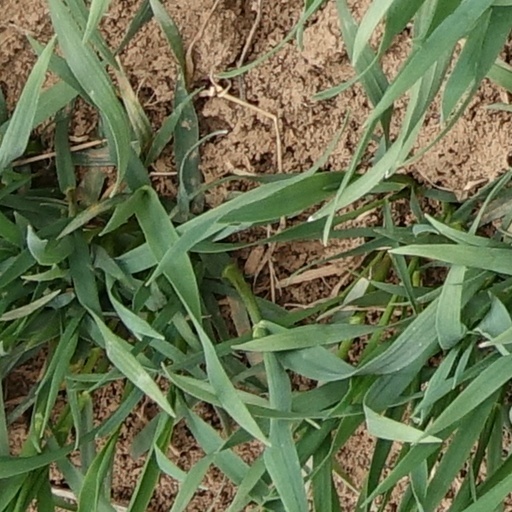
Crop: wheat